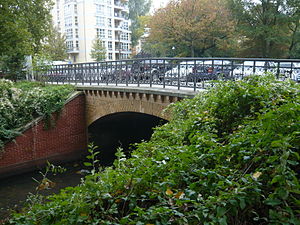
Wedding
Åen Panke, som bydelen Pankow er opkaldt efter, krydser Schönwalder Straße i Wedding.
Wedding er et område i bydelen Mitte i Berlin, Tyskland. Tidligere udgjorde Wedding sin egen bydel, der også omfattede området Gesundbrunnen, men blev i 2001 lagt sammen med Tiergarten og Mitte. 1945-1990 tilhørte Wedding sammen med nabobydelen Reinickendorf den franske sektor i Vestberlin.